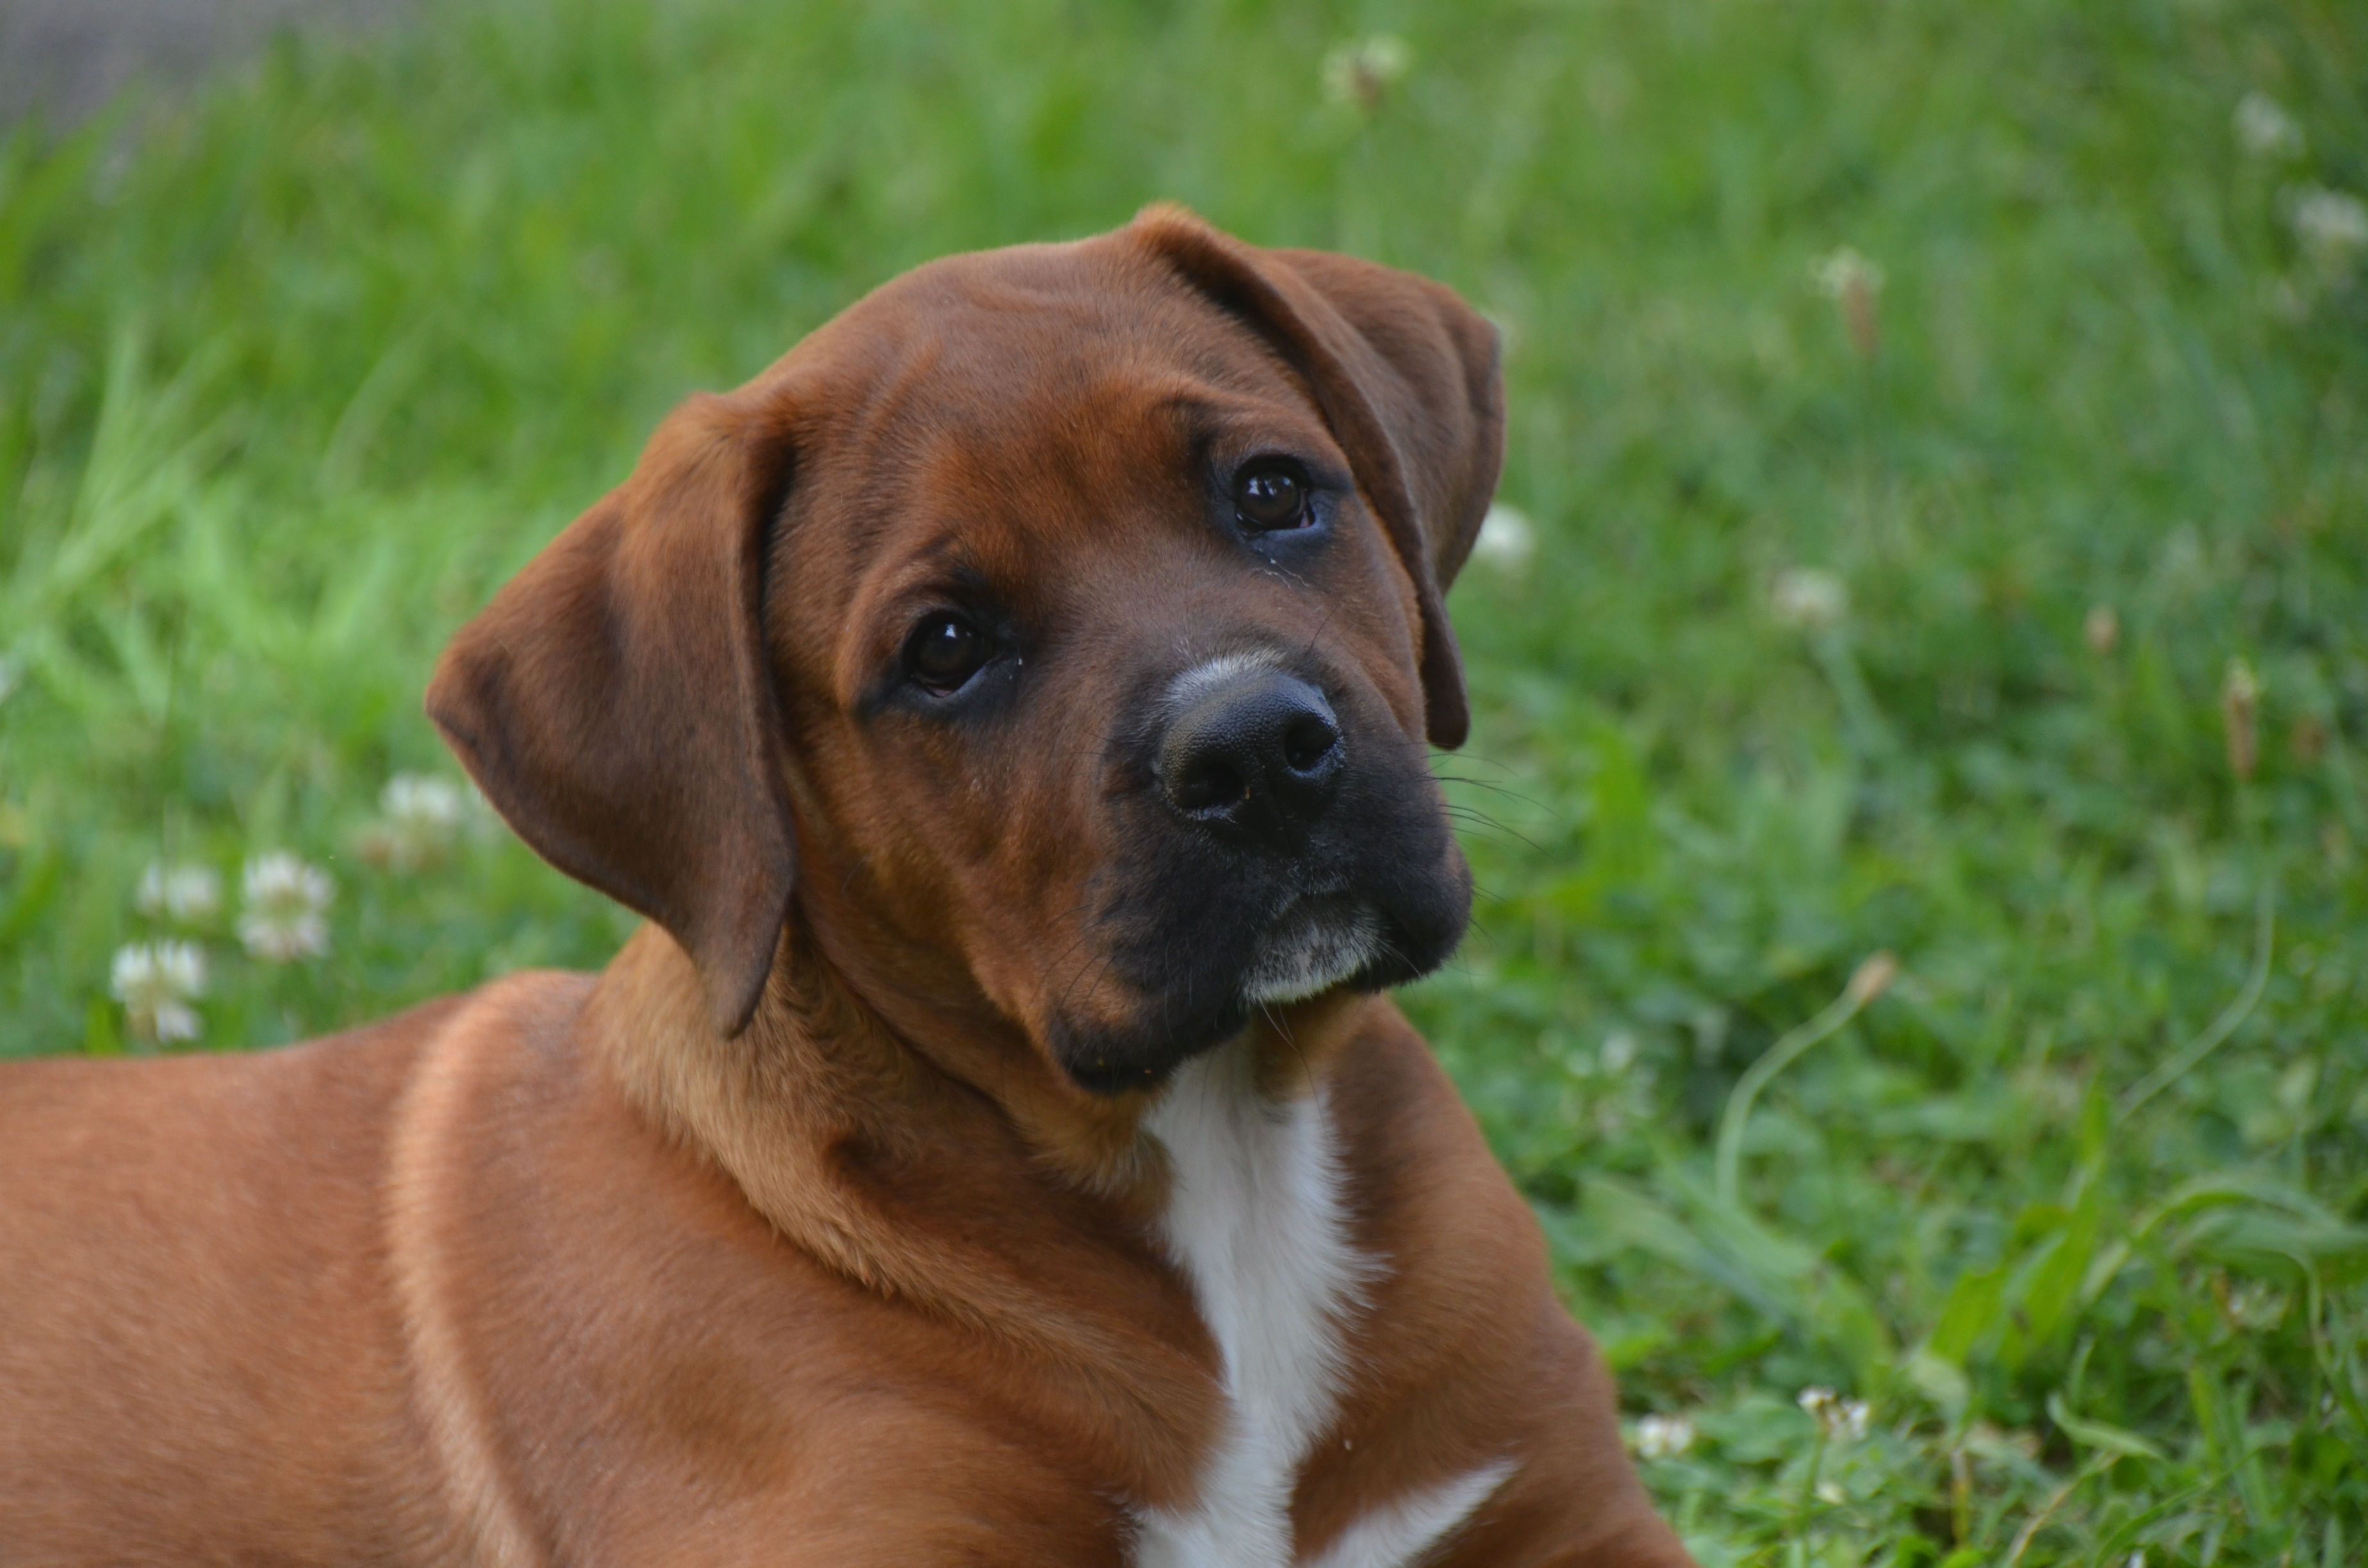
puppy, dog, cute, male, pet, fur, foot, mammal, boxer, race, eyes, sports, hybrid, head, vertebrate, beautiful, good, lying, dog breed, wildlife photography, puppies, dear, young dog, guard dog, small dog, rhodesian ridgeback, bullmastiff, boerboel, dog like mammal, carnivoran, animal sports, dog crossbreeds, tosa, broholmer, bavarian mountain hound